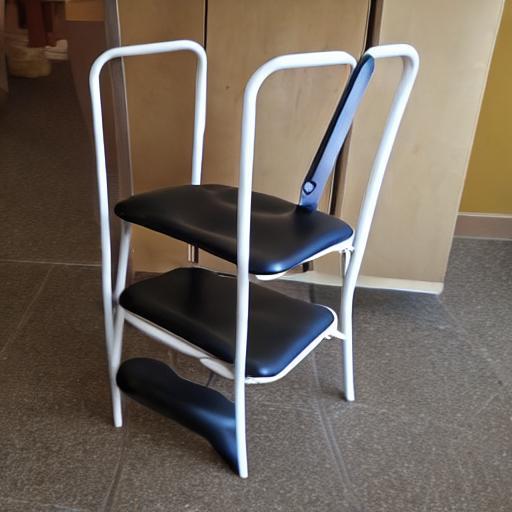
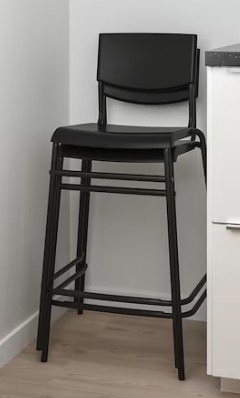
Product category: stool
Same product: no